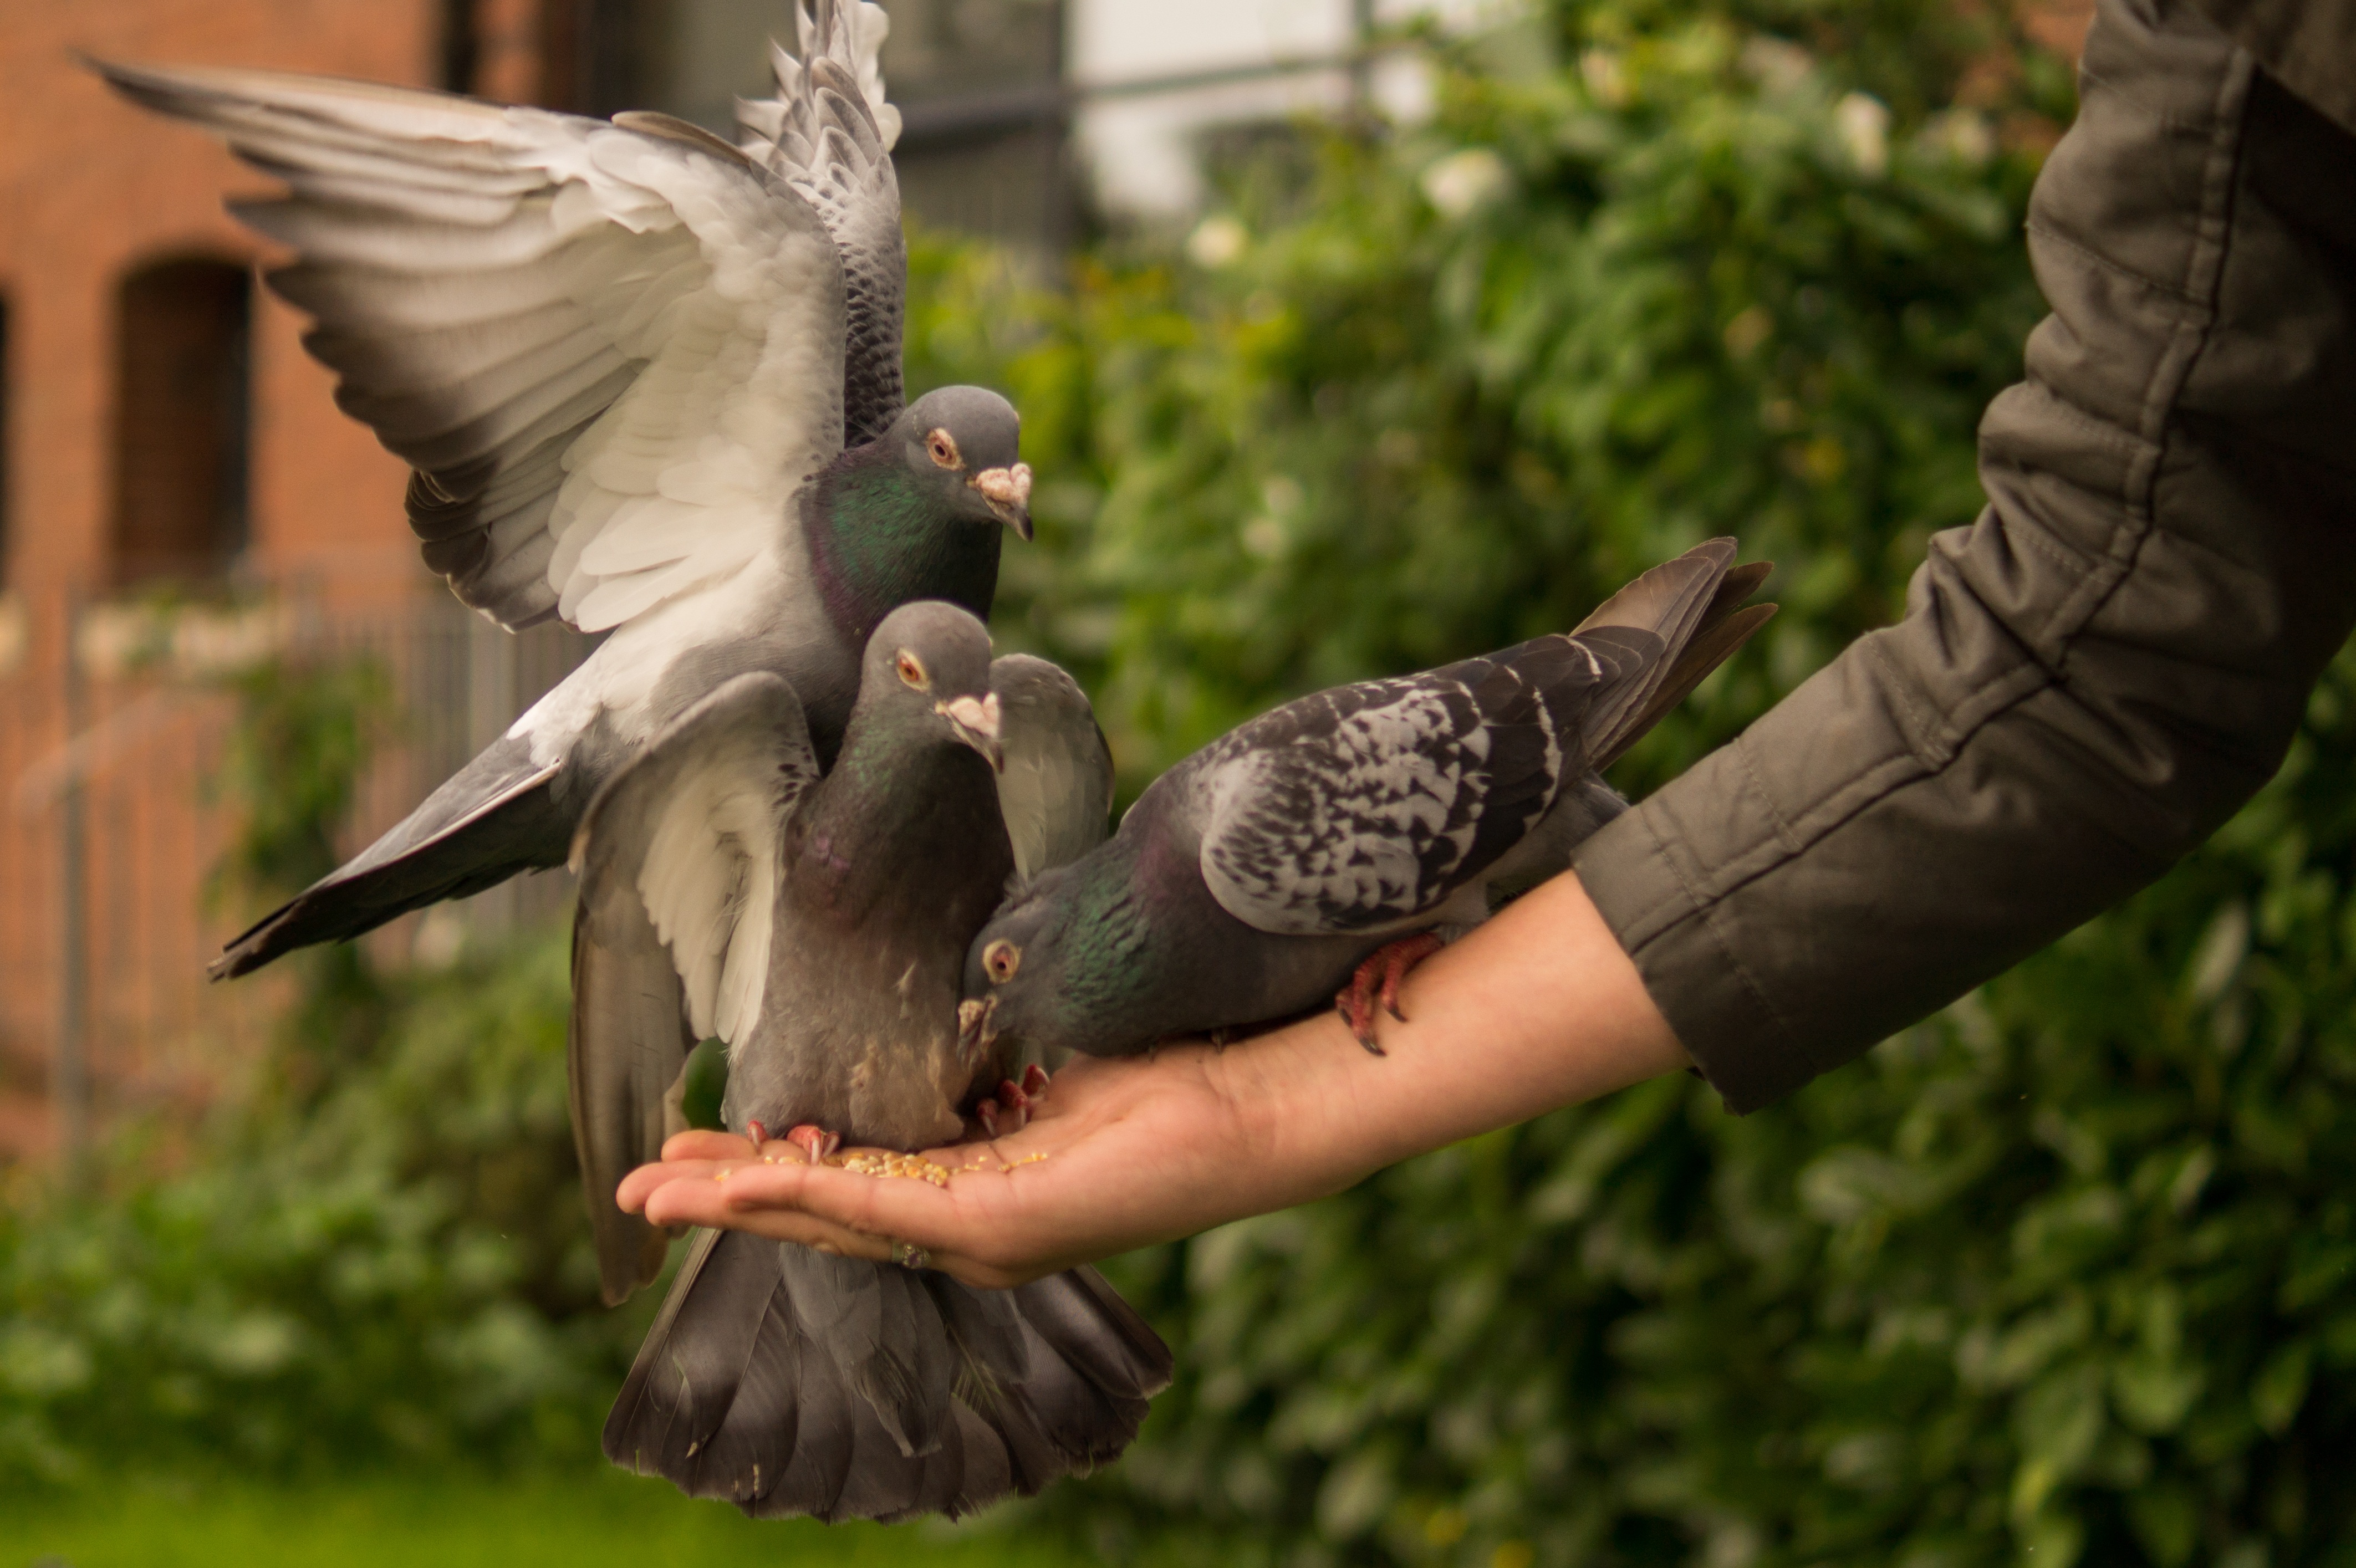
hand, nature, person, bird, wing, animal, flying, wildlife, love, decoration, beak, symbol, peace, couple, fauna, feeding, ceremony, pigeon, wings, dove, vertebrate, pigeons and doves